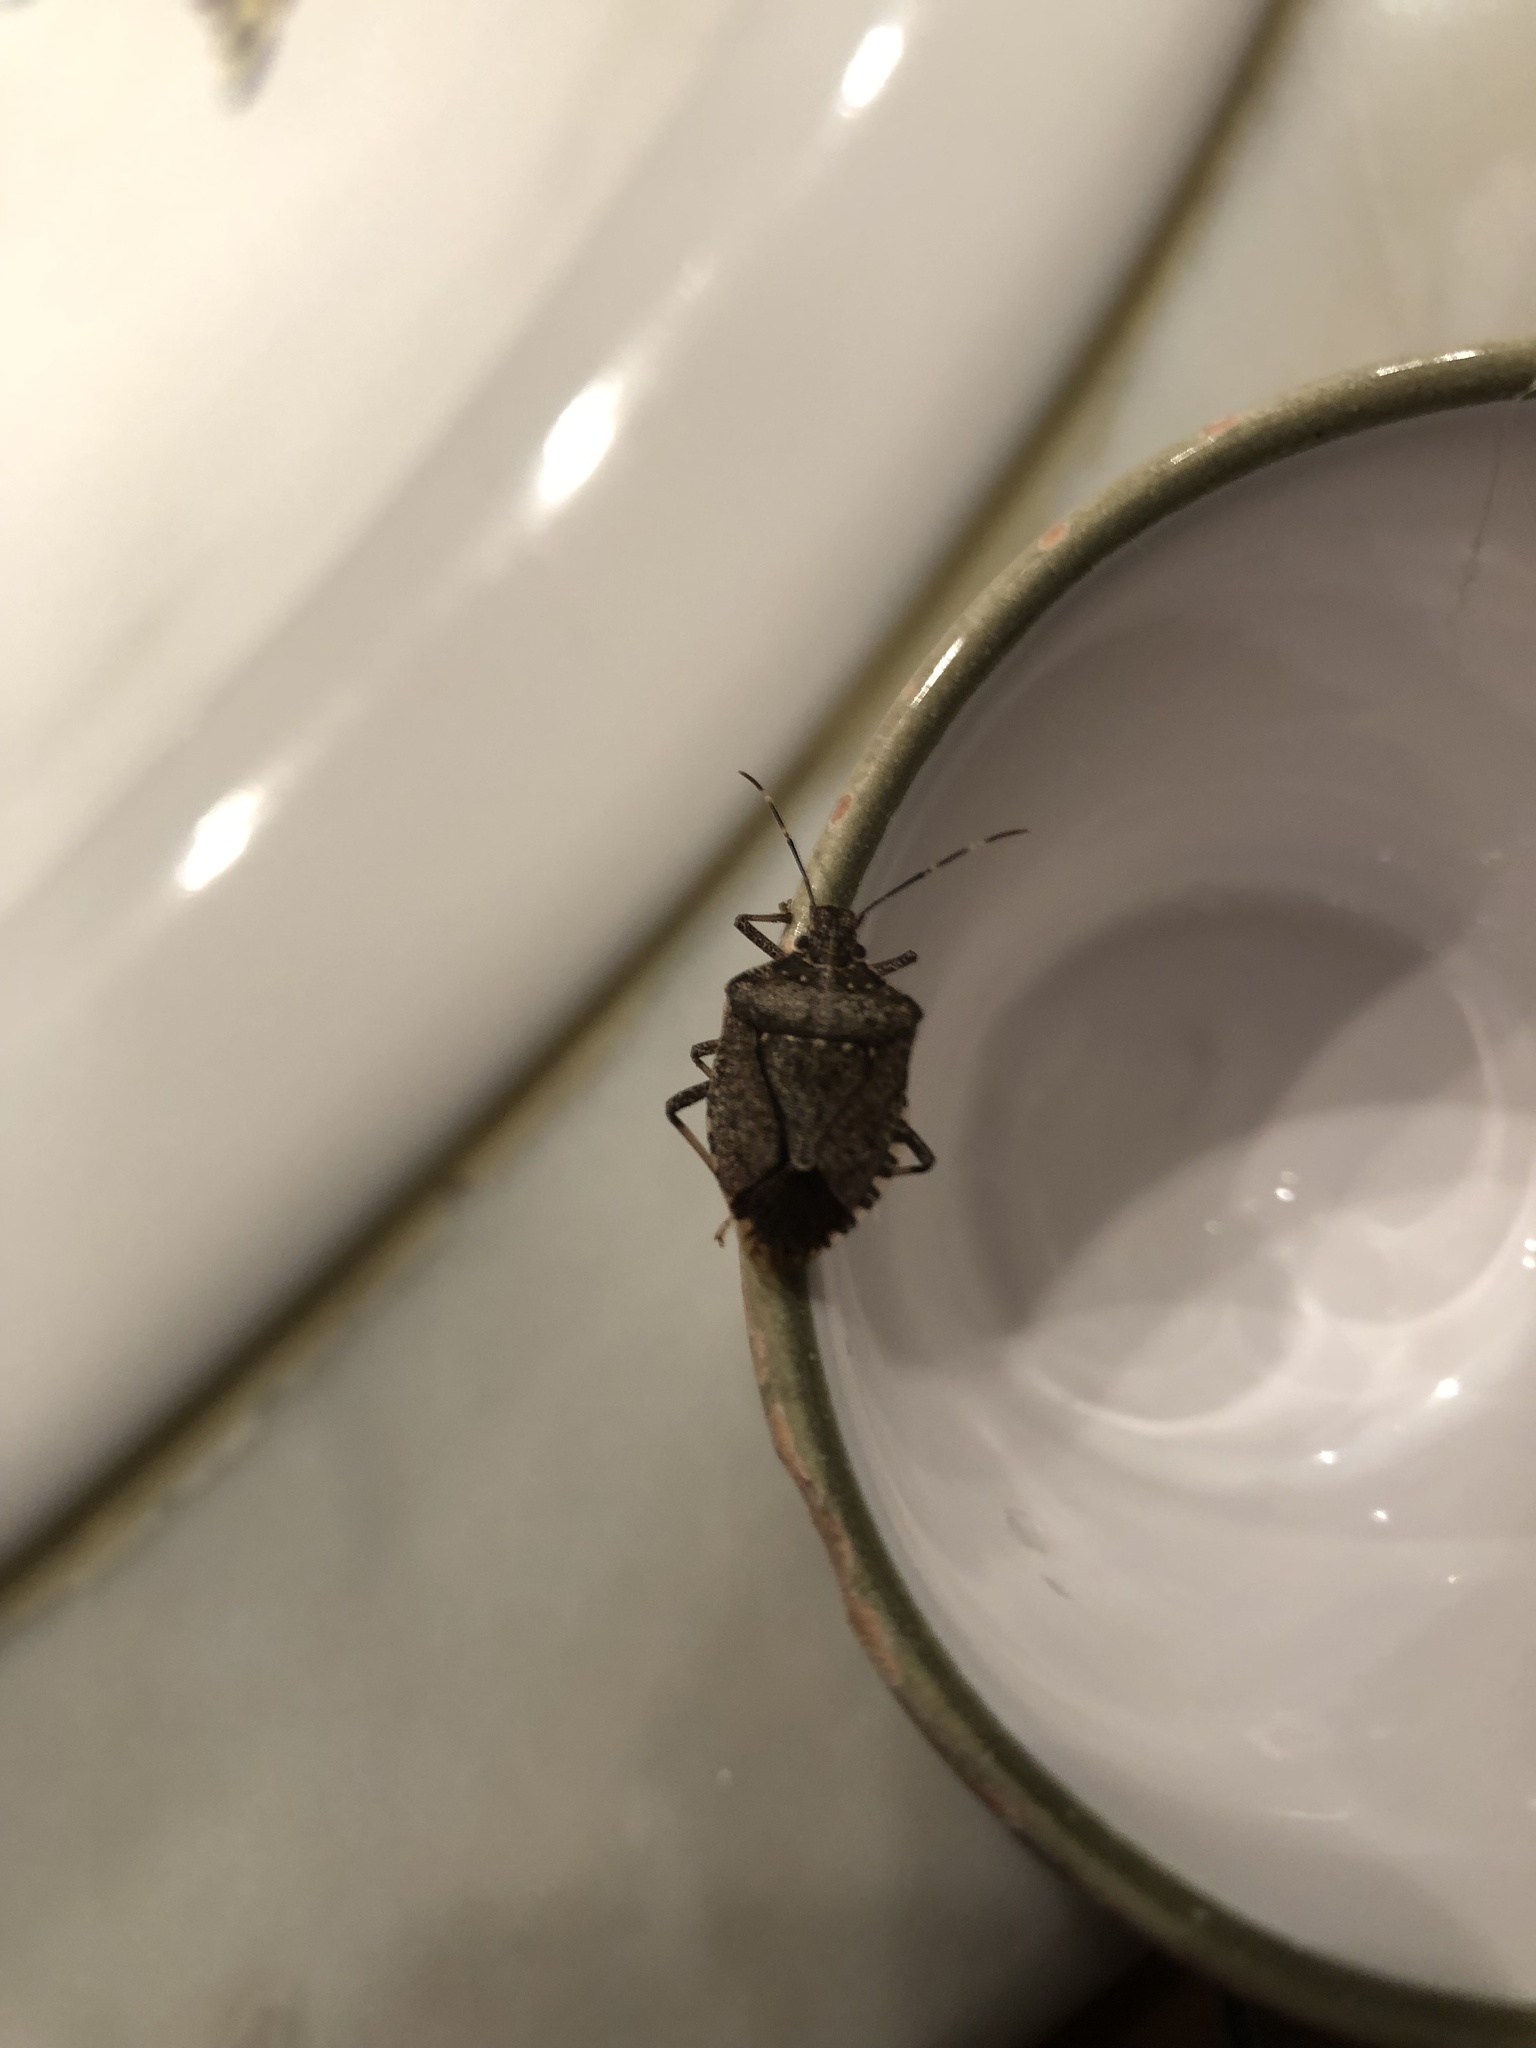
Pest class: stink_bug